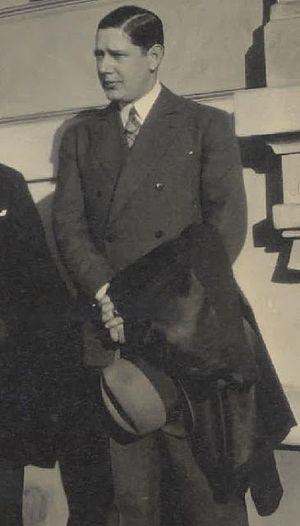
Carlos Alves de Souza Filho, alors secrétaire à l'ambassade du Brésil à Paris (1928)
Carlos Alves de Souza Filho, né en 1901 et mort le 9 avril 1990 à Rio de Janeiro, est un diplomate brésilien du XXᵉ siècle. Il est le gendre du président Artur Bernardes.